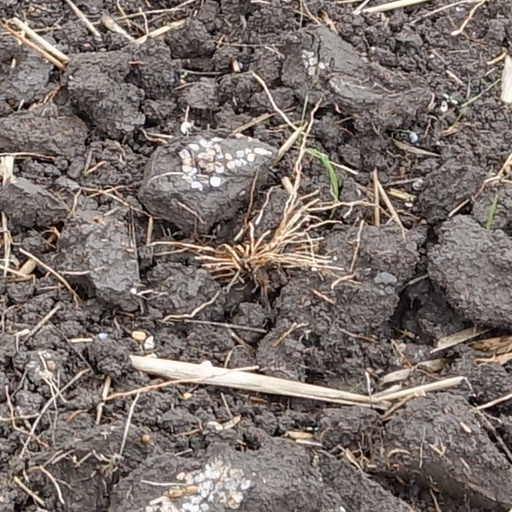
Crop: wheat